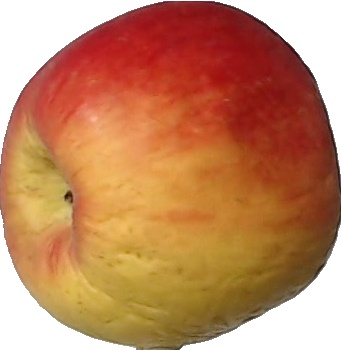
Label: apple_red_yellow_1